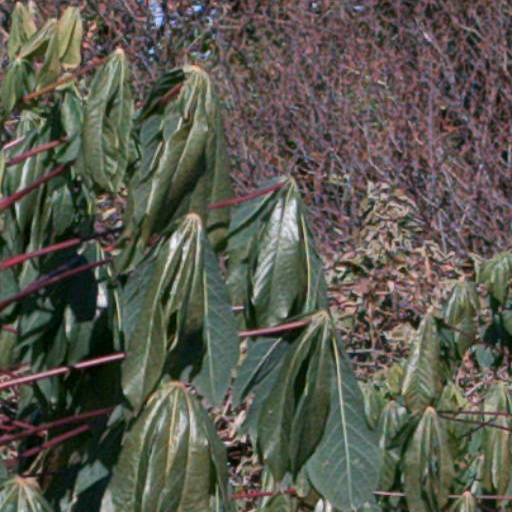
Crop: cassava